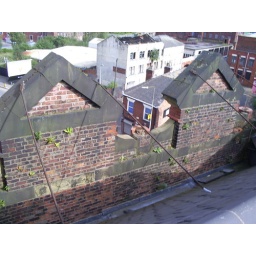
On the roof of the old Pendleton Co-Op building in SalfordA part of the building not intended to be seen by Joe Public...